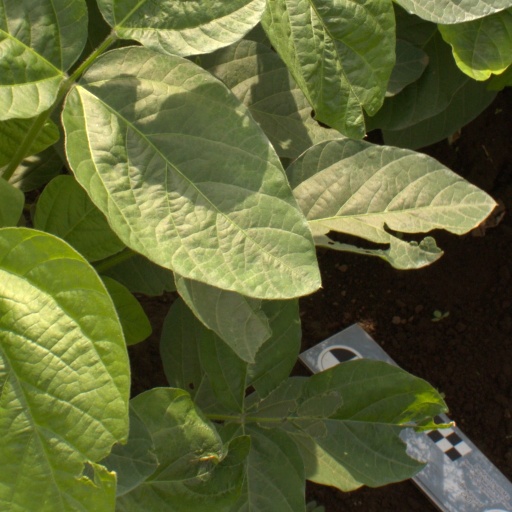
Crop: soybean